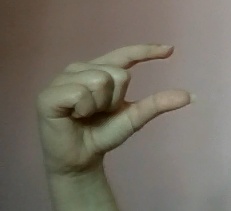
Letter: dal